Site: brandenburg
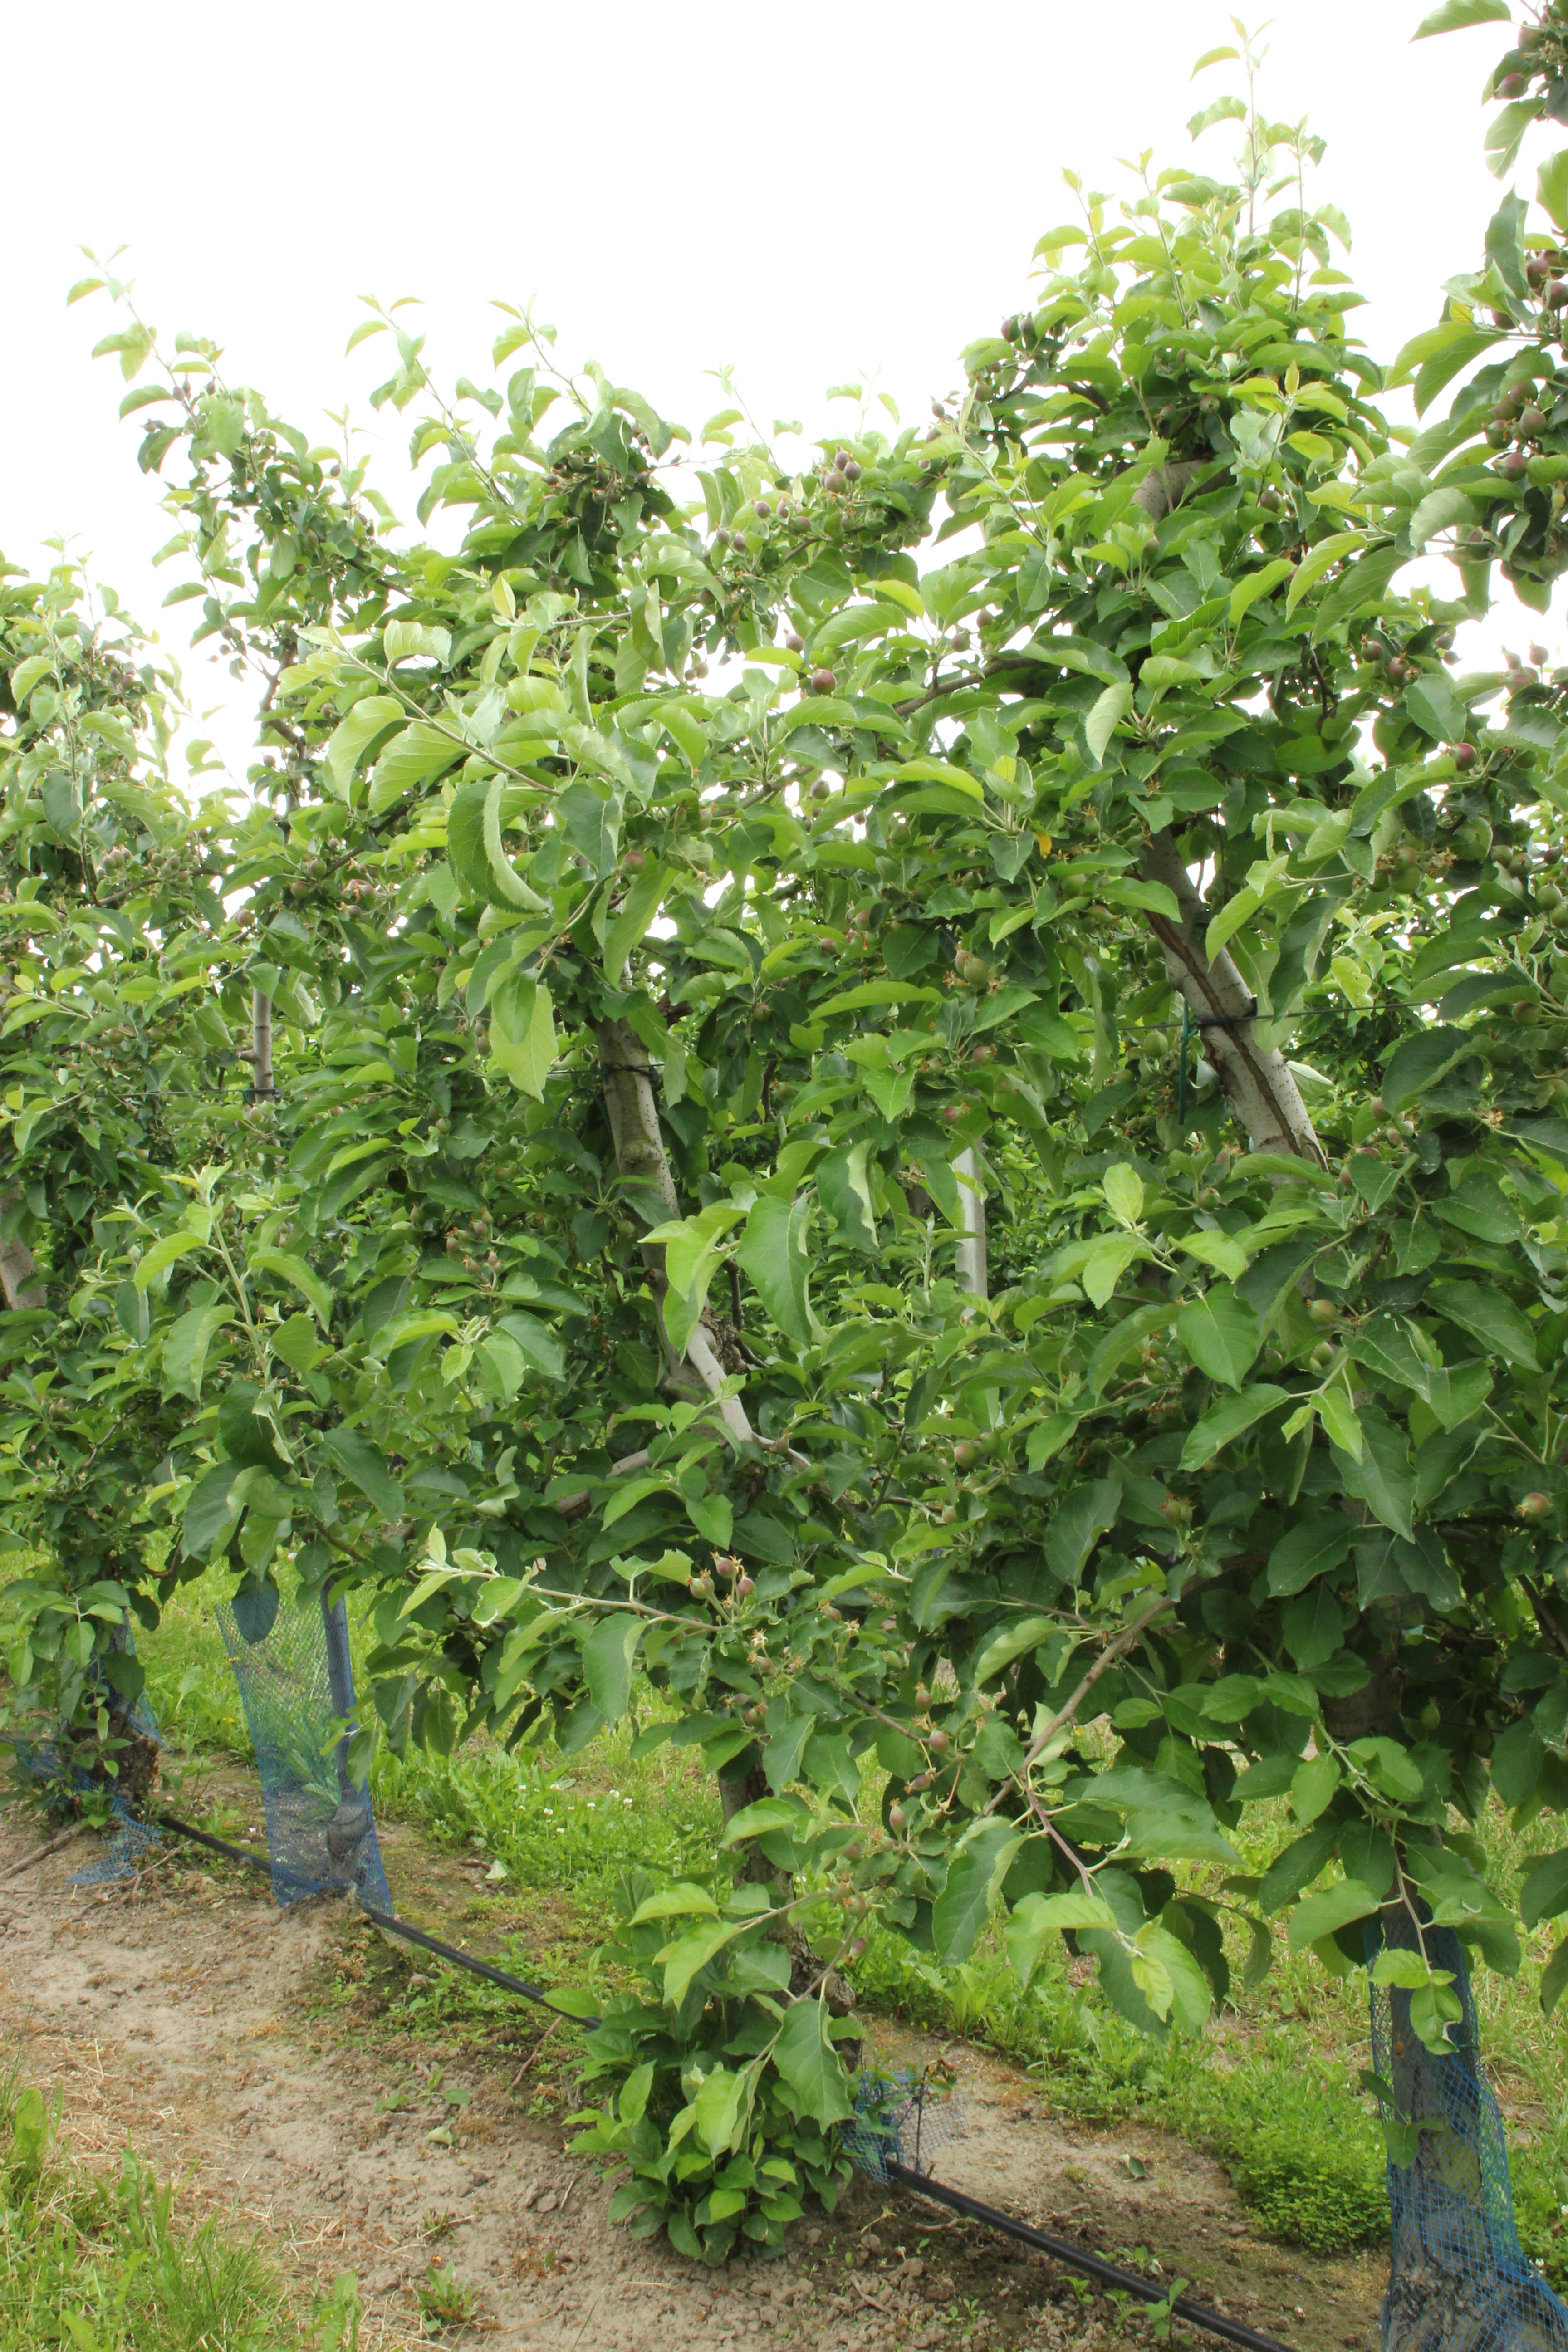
Growth stage (BBCH 72): Development of fruit